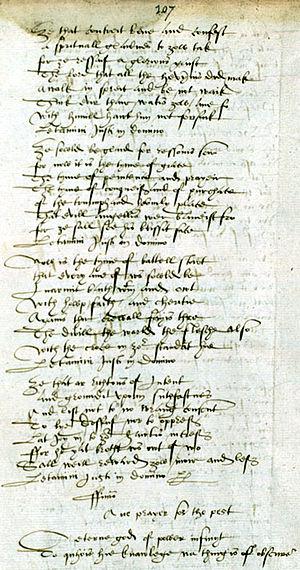
The Bannatyne Manuscript est une anthologie de littérature écossaise du XVIᵉ siècle. C'est un ouvrage important pour la poésie écossaise des XVᵉ et XVIᵉ siècles. Le manuscrit contient des poèmes des plus grands auteurs, beaucoup de travaux anonymes écossais et des œuvres de poètes médiévaux anglais. Cette collecte est réalisée par un commerçant d'Édimbourg, George Bannatyne et contient aussi quelques-uns de ses travaux.
George Bannatyne est un commerçant et un bourgeois d'Édimbourg.